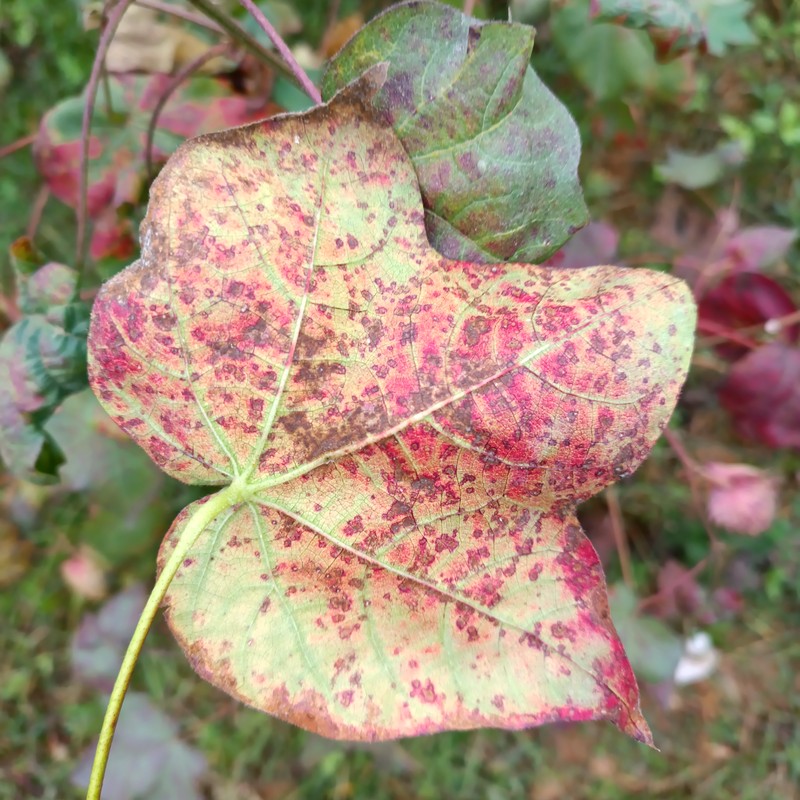
Label: Leaf Redding